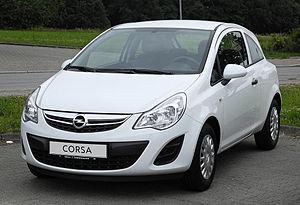
La Corsa est une automobile citadine du constructeur automobile allemand Opel, commercialisée à partir de 1982. Depuis son lancement l'Opel Corsa a été produite à plus de 11 millions d'exemplaires.